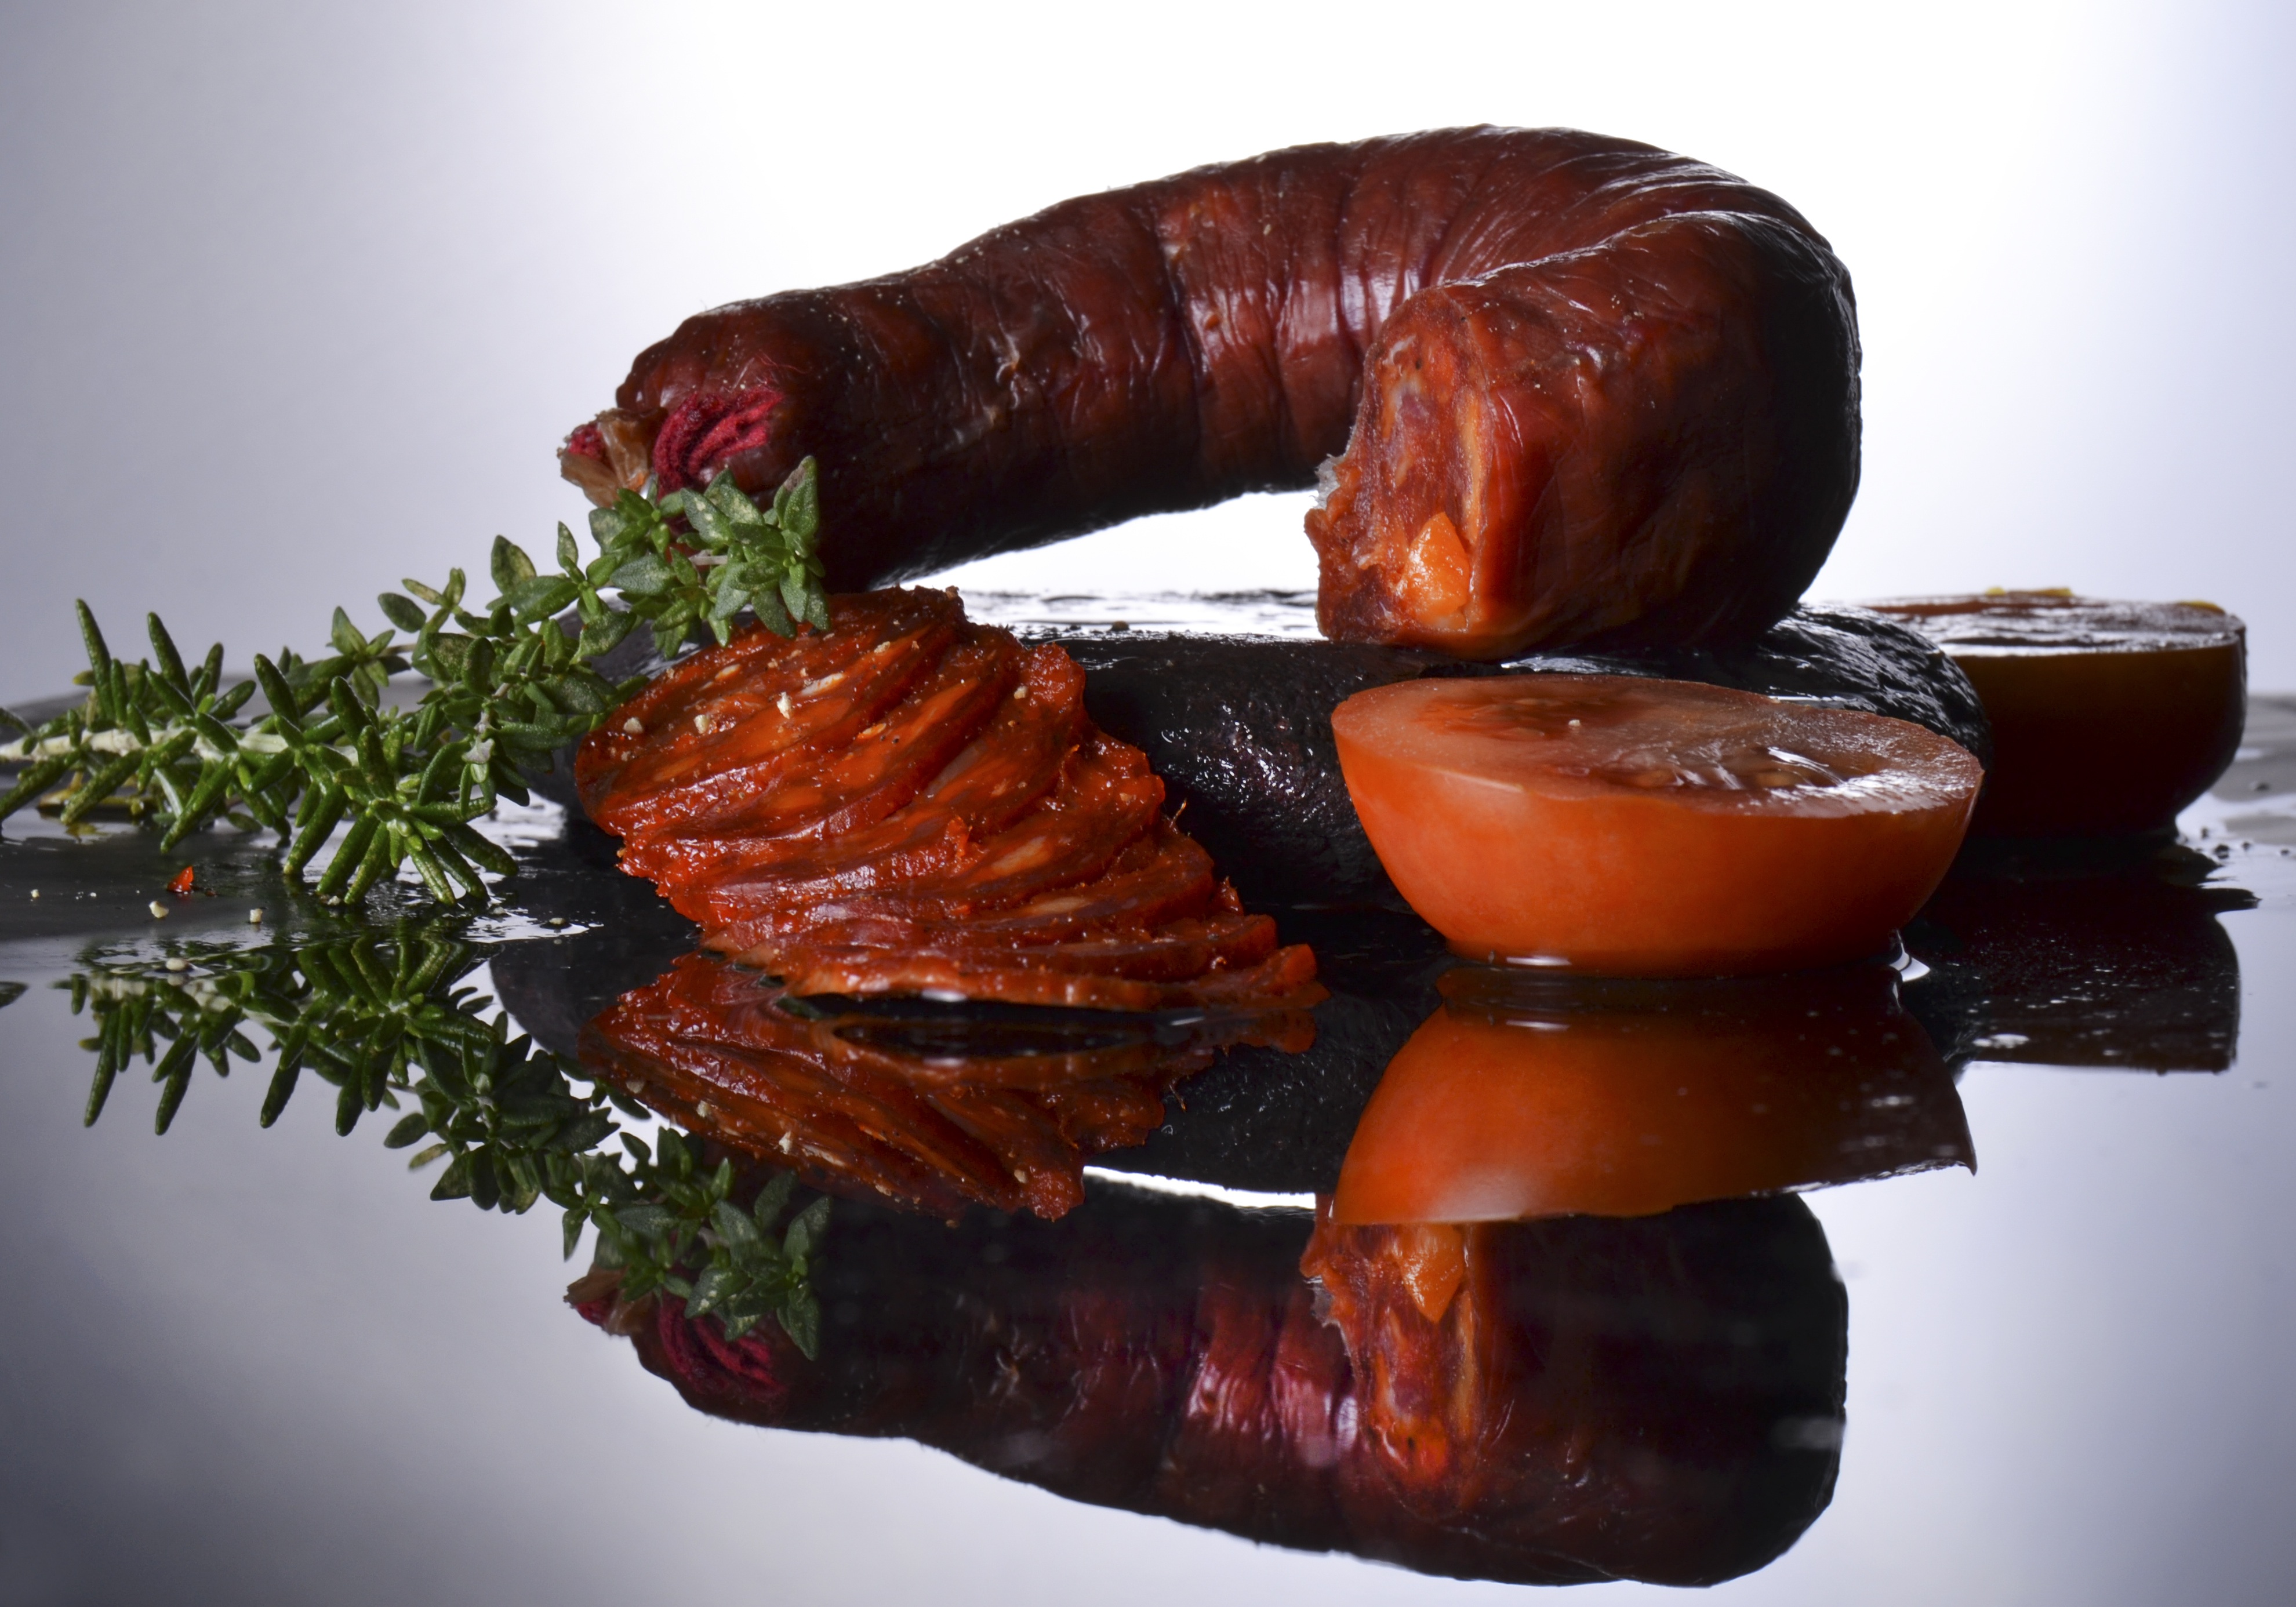
dish, meal, food, cooking, plate, eat, meat, lunch, cuisine, eating, nutrition, dinner, roasting, healthy food, healthy eating, grilling, outdoor grill, animal source foods, jam n serrano, kielbasa, lamb and mutton